Krusader

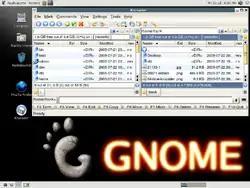
Krusader on Debian Sarge with the Gnome desktop environment

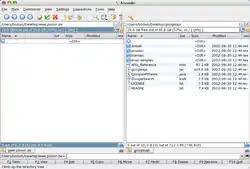
Krusader-1.60.0 / KDE 3.41 on Apple Mac OS X

Krusader is an advanced orthodox file manager for KDE and other desktops in the Unix world. It is similar to the console-based GNU Midnight Commander, GNOME Commander for the GNOME desktop environment, or Total Commander for Windows, all of which can trace their paradigmatic features to the original Norton Commander for DOS. It supports extensive archive handling, mounted filesystem support,